Maximilian Philipp Hieronymus, Duke of Bavaria-Leuchtenberg

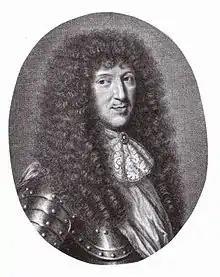
Maximilian Philipp Hieronymus, Duke of Bavaria-Leuchtenberg

Maximilian Philipp Hieronymus (30 September 1638, Munich - 20 March 1705, Turkheim) was a German prince. He was Duke of Bavaria-Leuchtenberg from 1650 until his death, and regent of Bavaria from 1679 to 1680 during the minority of his nephew Maximilian II, Elector of Bavaria.